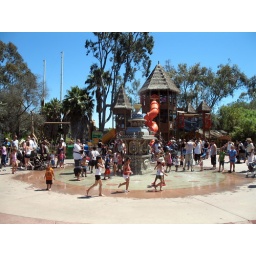
Children playing in the water on a warm day. The water would shoot up from the ground in various spots.